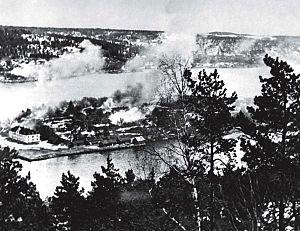
La bataille du détroit de Drøbak se déroula dans le fjord d'Oslo le 9 avril 1940 pendant la campagne de Norvège de la Seconde Guerre mondiale.